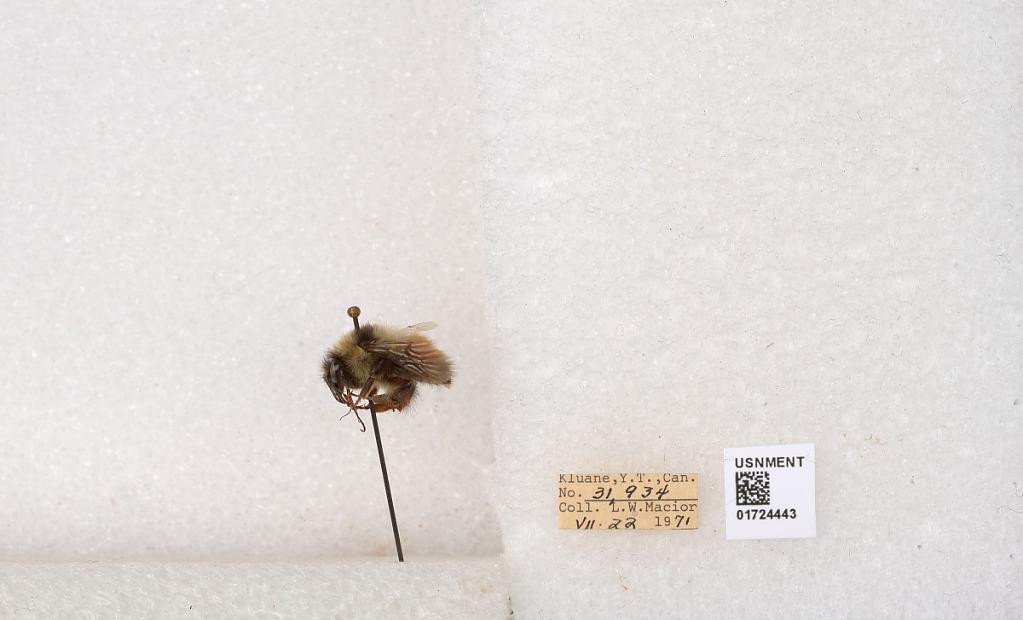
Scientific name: Bombus (Pyrobombus) sylvicola Kirby
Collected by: L. Macior
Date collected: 1971-7-22
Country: Canada
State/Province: Yukon Territory
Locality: Kluane National Park and Reserve
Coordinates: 60.7493, -139.504